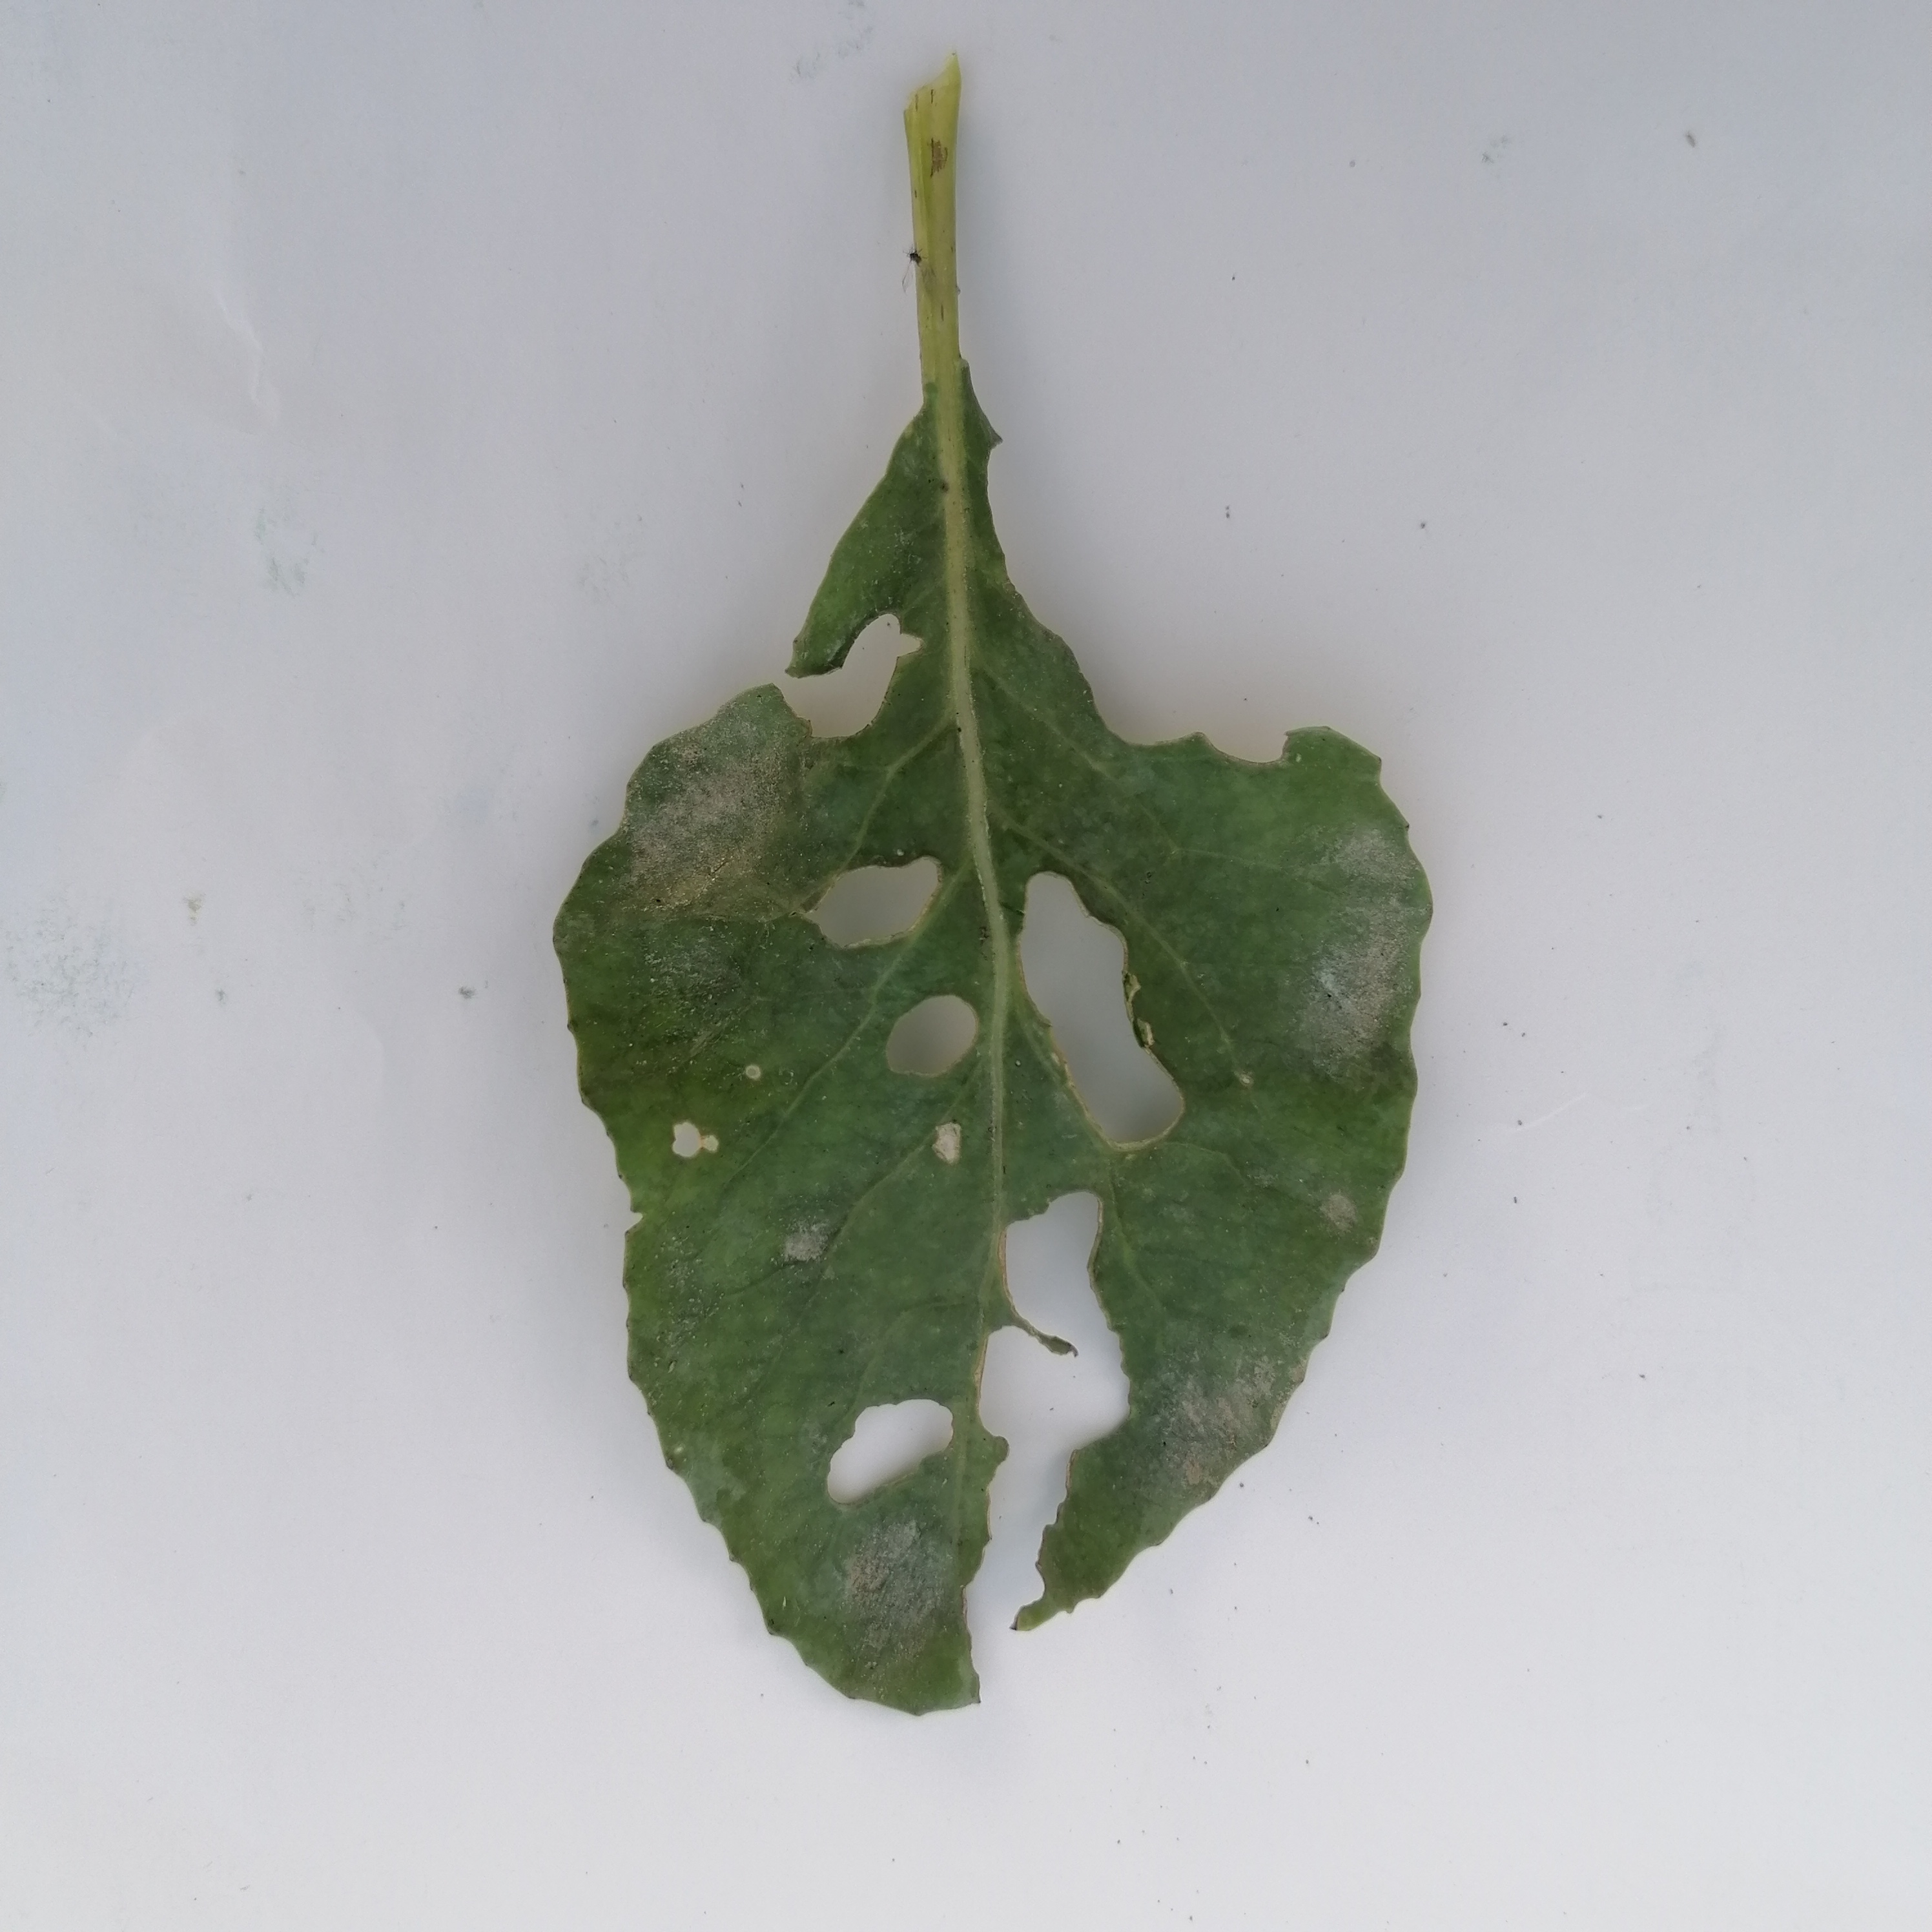
Label: Insect Hole